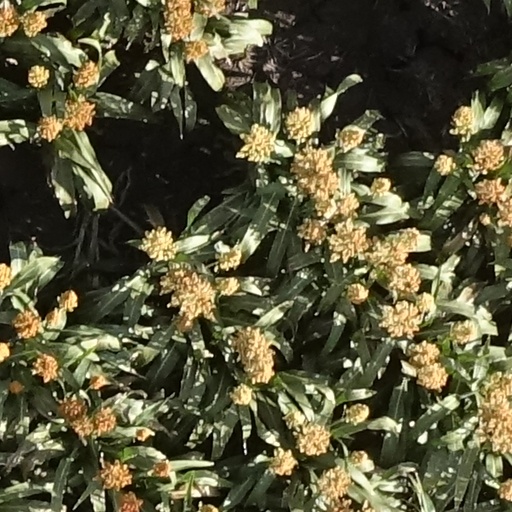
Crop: sorghum